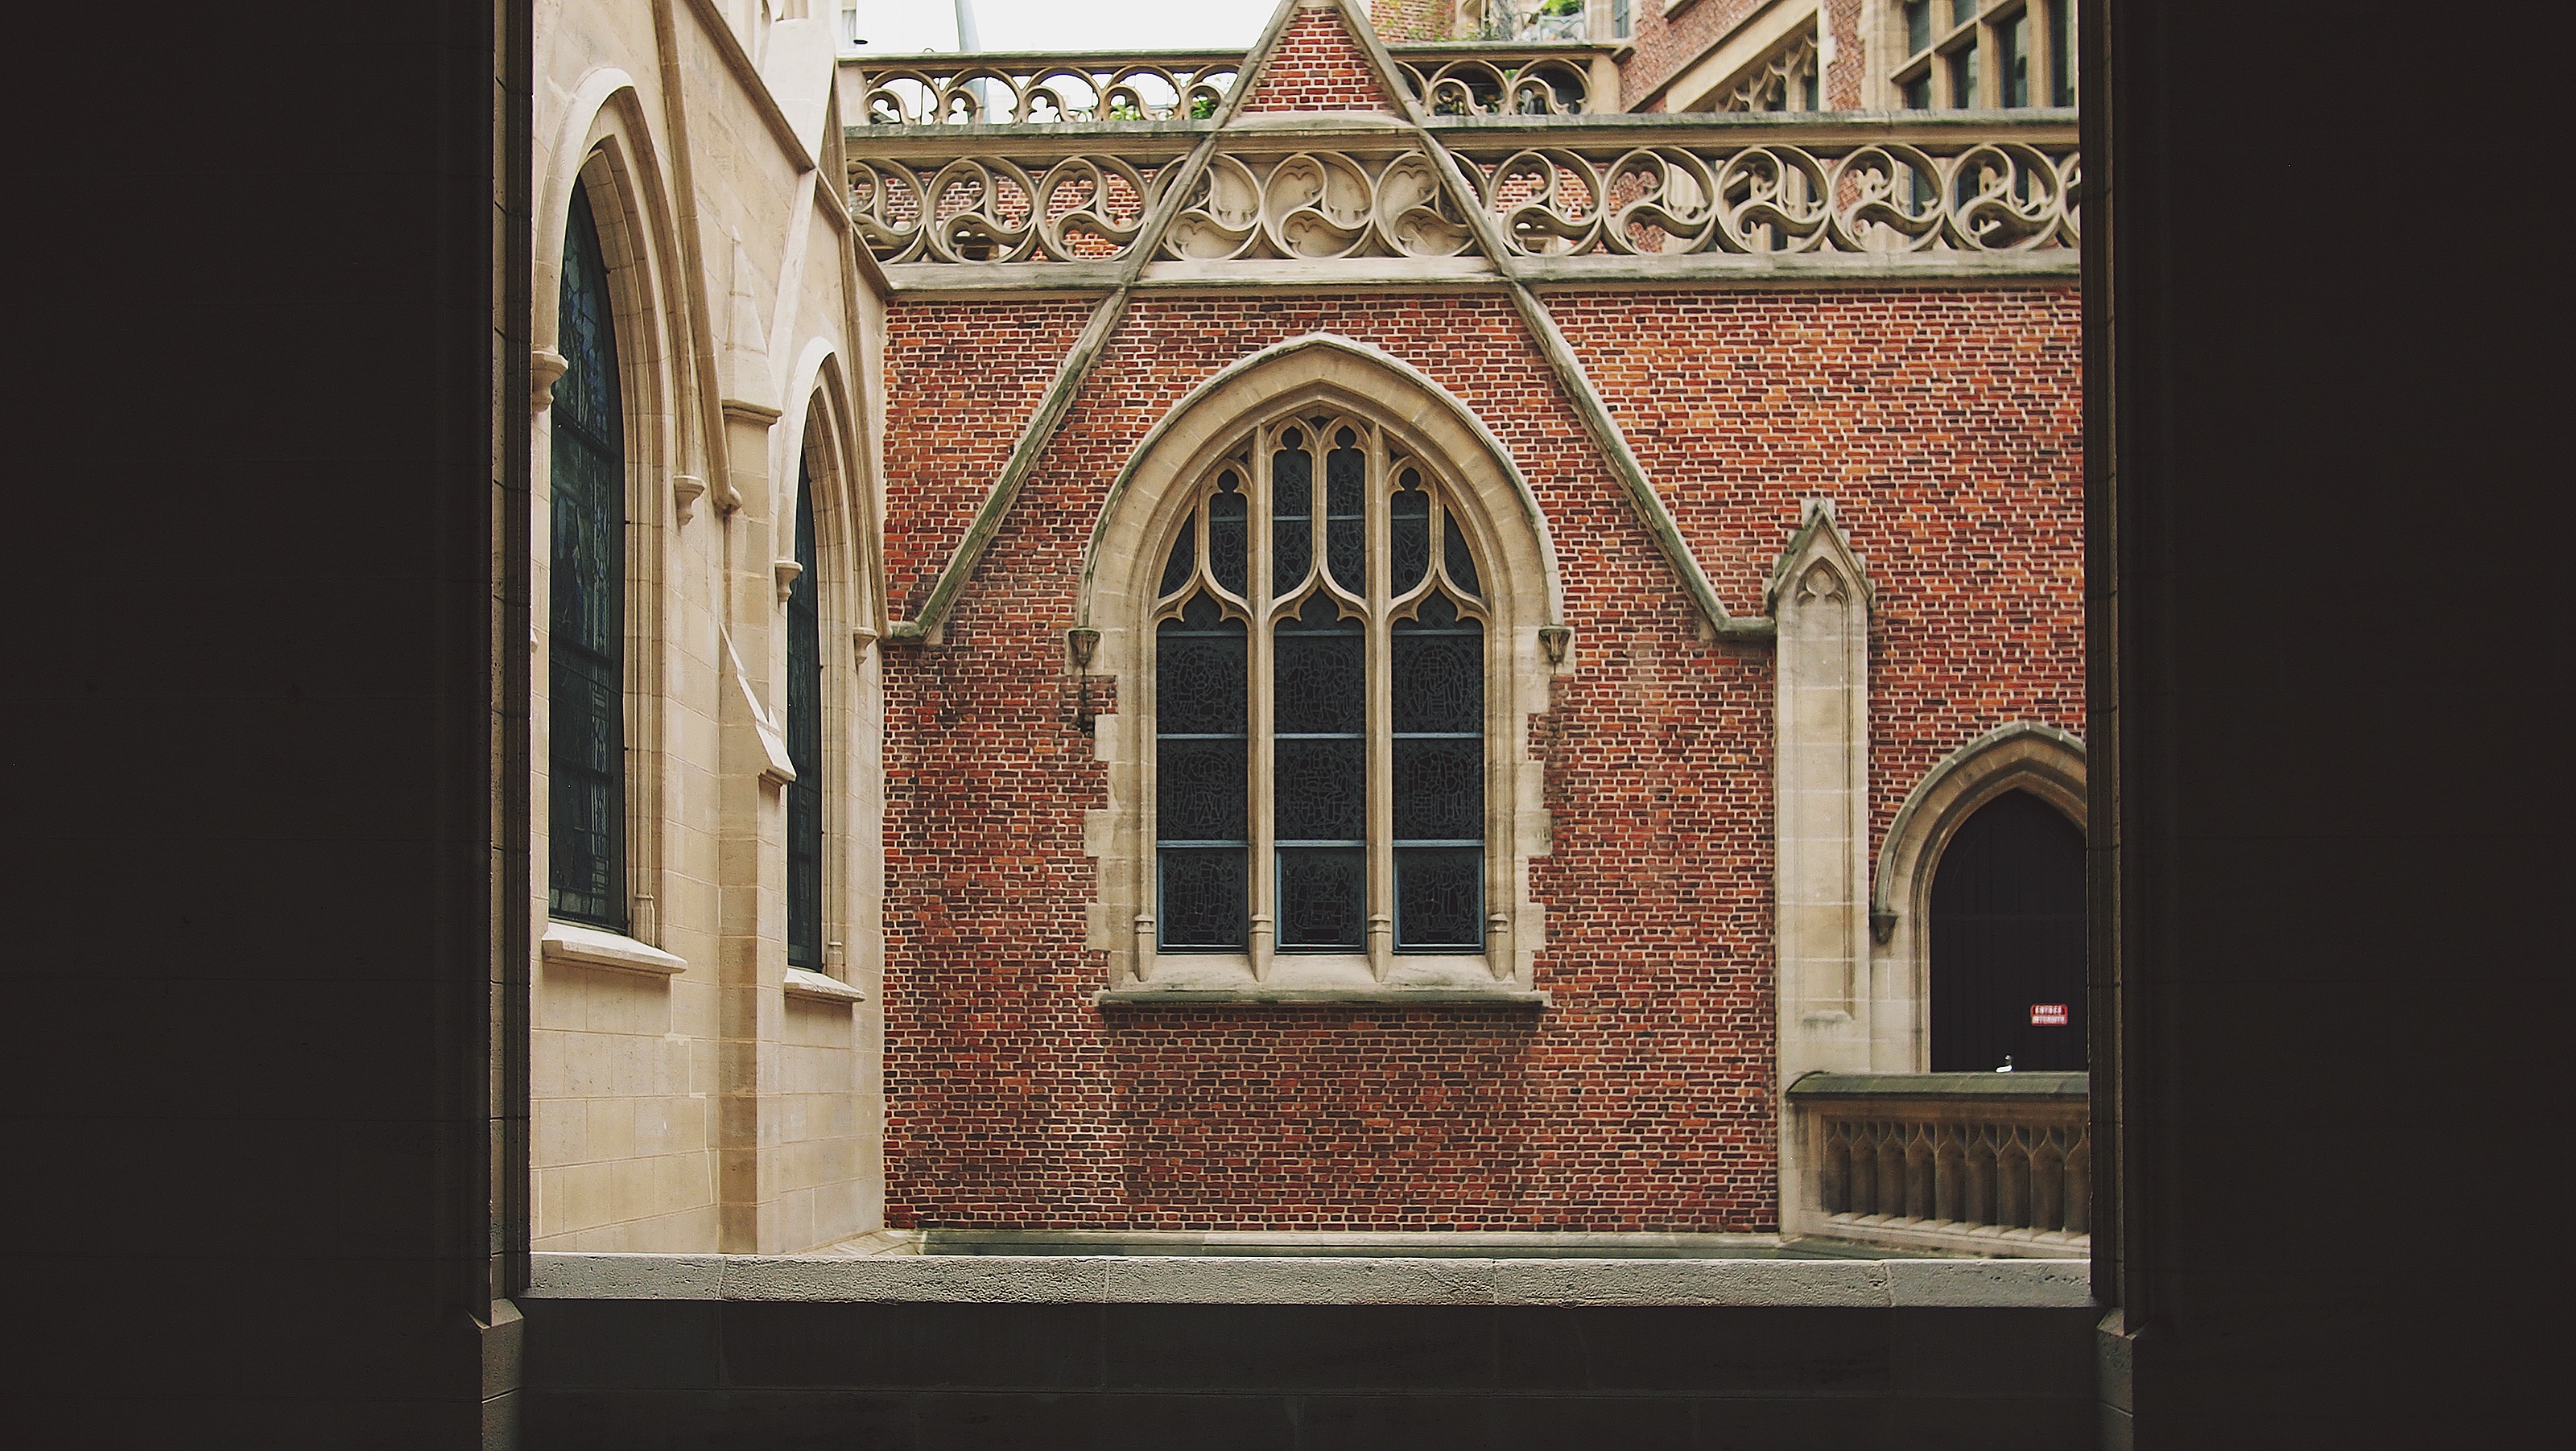
architecture, house, window, building, arch, facade, church, chapel, door, place of worship, symmetry, synagogue, history